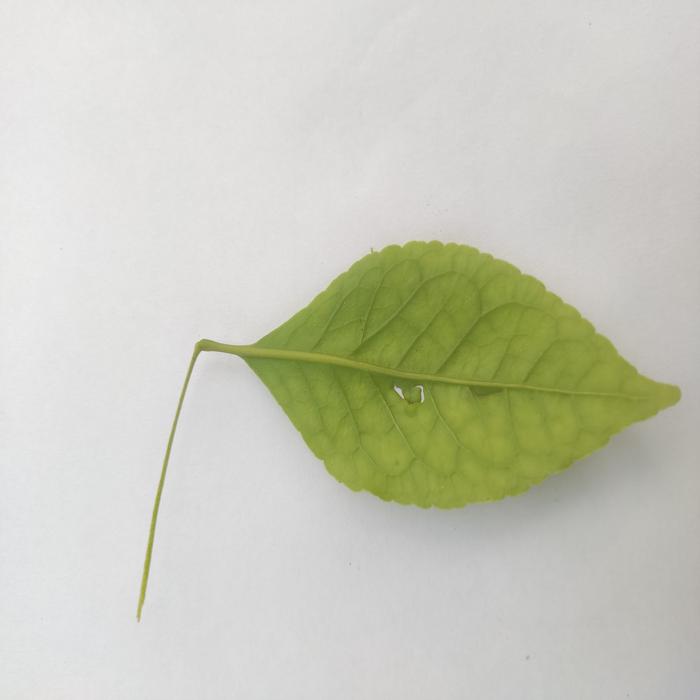
Crop: Aegle Marmelos
Leaf condition: Cercospora_Leaf